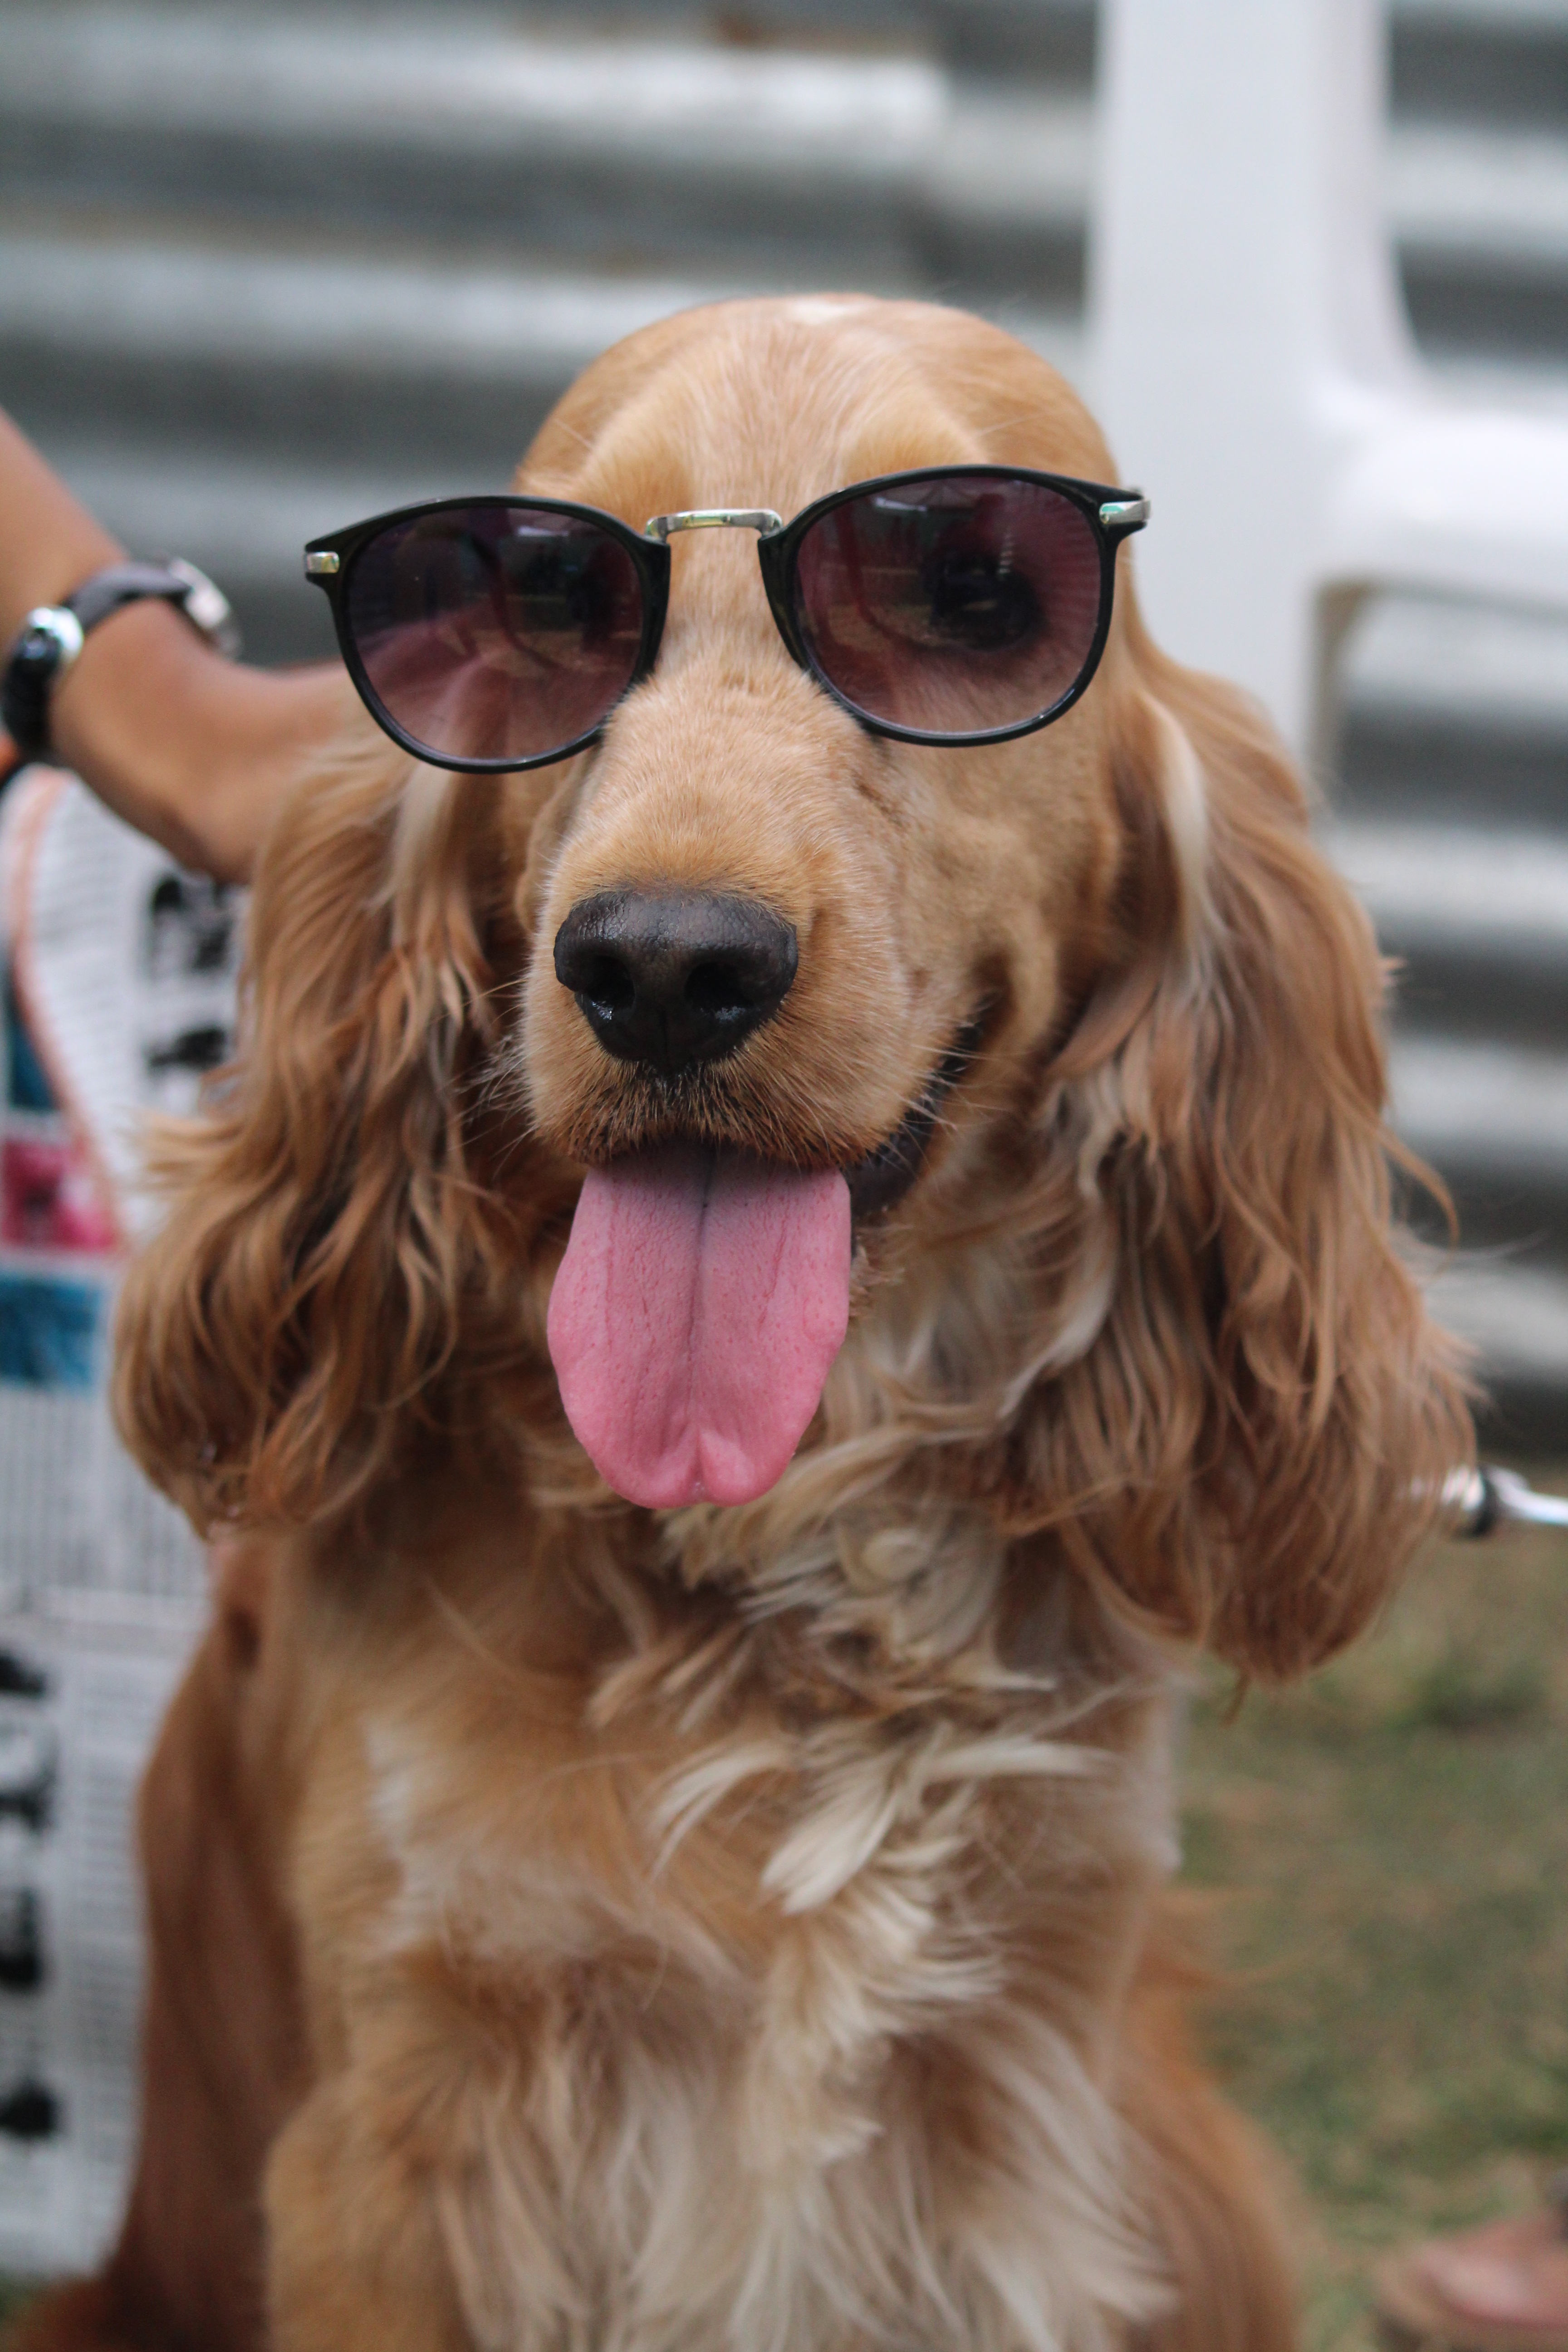
dog, mammal, spaniel, vertebrate, dog breed, setter, dog like mammal, english cocker spaniel, field spaniel, american cocker spaniel, welsh springer spaniel